Draining and development of the Everglades

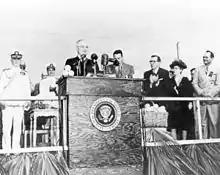
President Harry Truman dedicating Everglades National Park on December 6, 1947

Conservationists concerned about the Everglades have been a vocal minority ever since Miami was a young city. South Florida's first and perhaps most enthusiastic naturalist was Charles Torrey Simpson, who retired from the Smithsonian Institution to Miami in 1905 when he was 53. Nicknamed "the Sage of Biscayne Bay", Simpson wrote several books about tropical plant life around Miami. His backyard contained a tropical hardwood hammock, which he estimated he showed to about 50,000 people. Though he tended to avoid controversy regarding development, in "Ornamental Gardening in Florida" he wrote, "Mankind everywhere has an insane desire to waste and destroy the good and beautiful things this nature has lavished upon him".